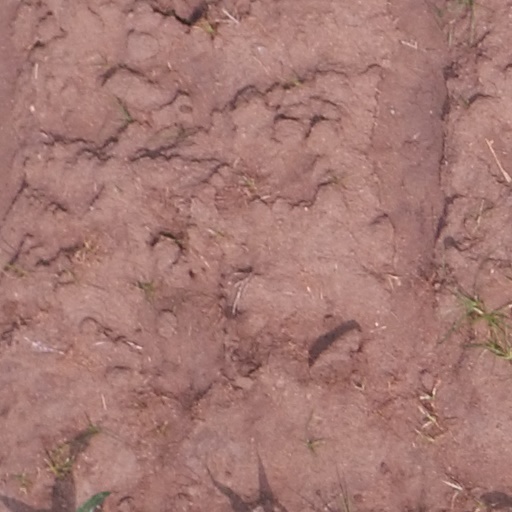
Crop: maize; corn